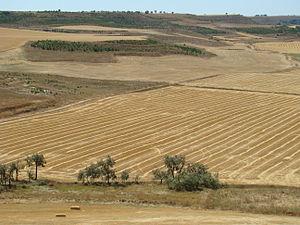
La province de Valladolid est l'une des neuf provinces de la communauté autonome de Castille-et-León, dans le nord-ouest de l'Espagne. Elle compte une population de 520 716 habitants pour un total de 225 municipalités, une superficie de 8 110 km² et une densité de population de 64,19 hab/km². Sa capitale est la ville de Valladolid. Cette province se distingue par un des plus hauts indices de développement humain dans le monde, s'expliquant par le haut index atteint par le niveau d'éducation, un des meilleurs d'Espagne.